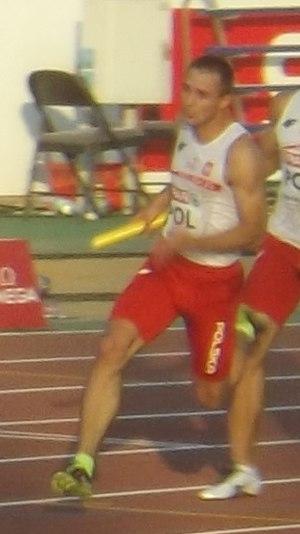
Artur Zaczek est un athlète polonais, spécialiste du sprint.